Roh Moo-hyun

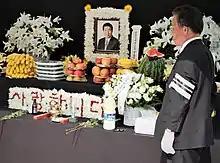
Sidewalk memorial for Roh set up across the street from Seoul City Hall on 8 July 2009.

Roh's public funeral involved Buddhist and Catholic rites. Hundreds of thousands of supporters turned out to pay their respects in memorial shrines erected around the country, as did President Lee Myung-bak and numerous other prominent politicians. Sporadic violent demonstrations in Seoul immediately after the funeral resulted in the detention of 72 people.